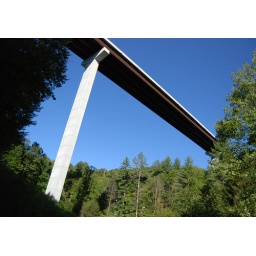
View for the old road under the bridge